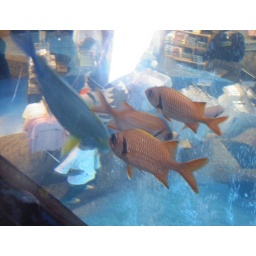
Some pretty colorful fish in &amp;quot;The Tube&amp;quot;. From this angle you could see into parts of the store.